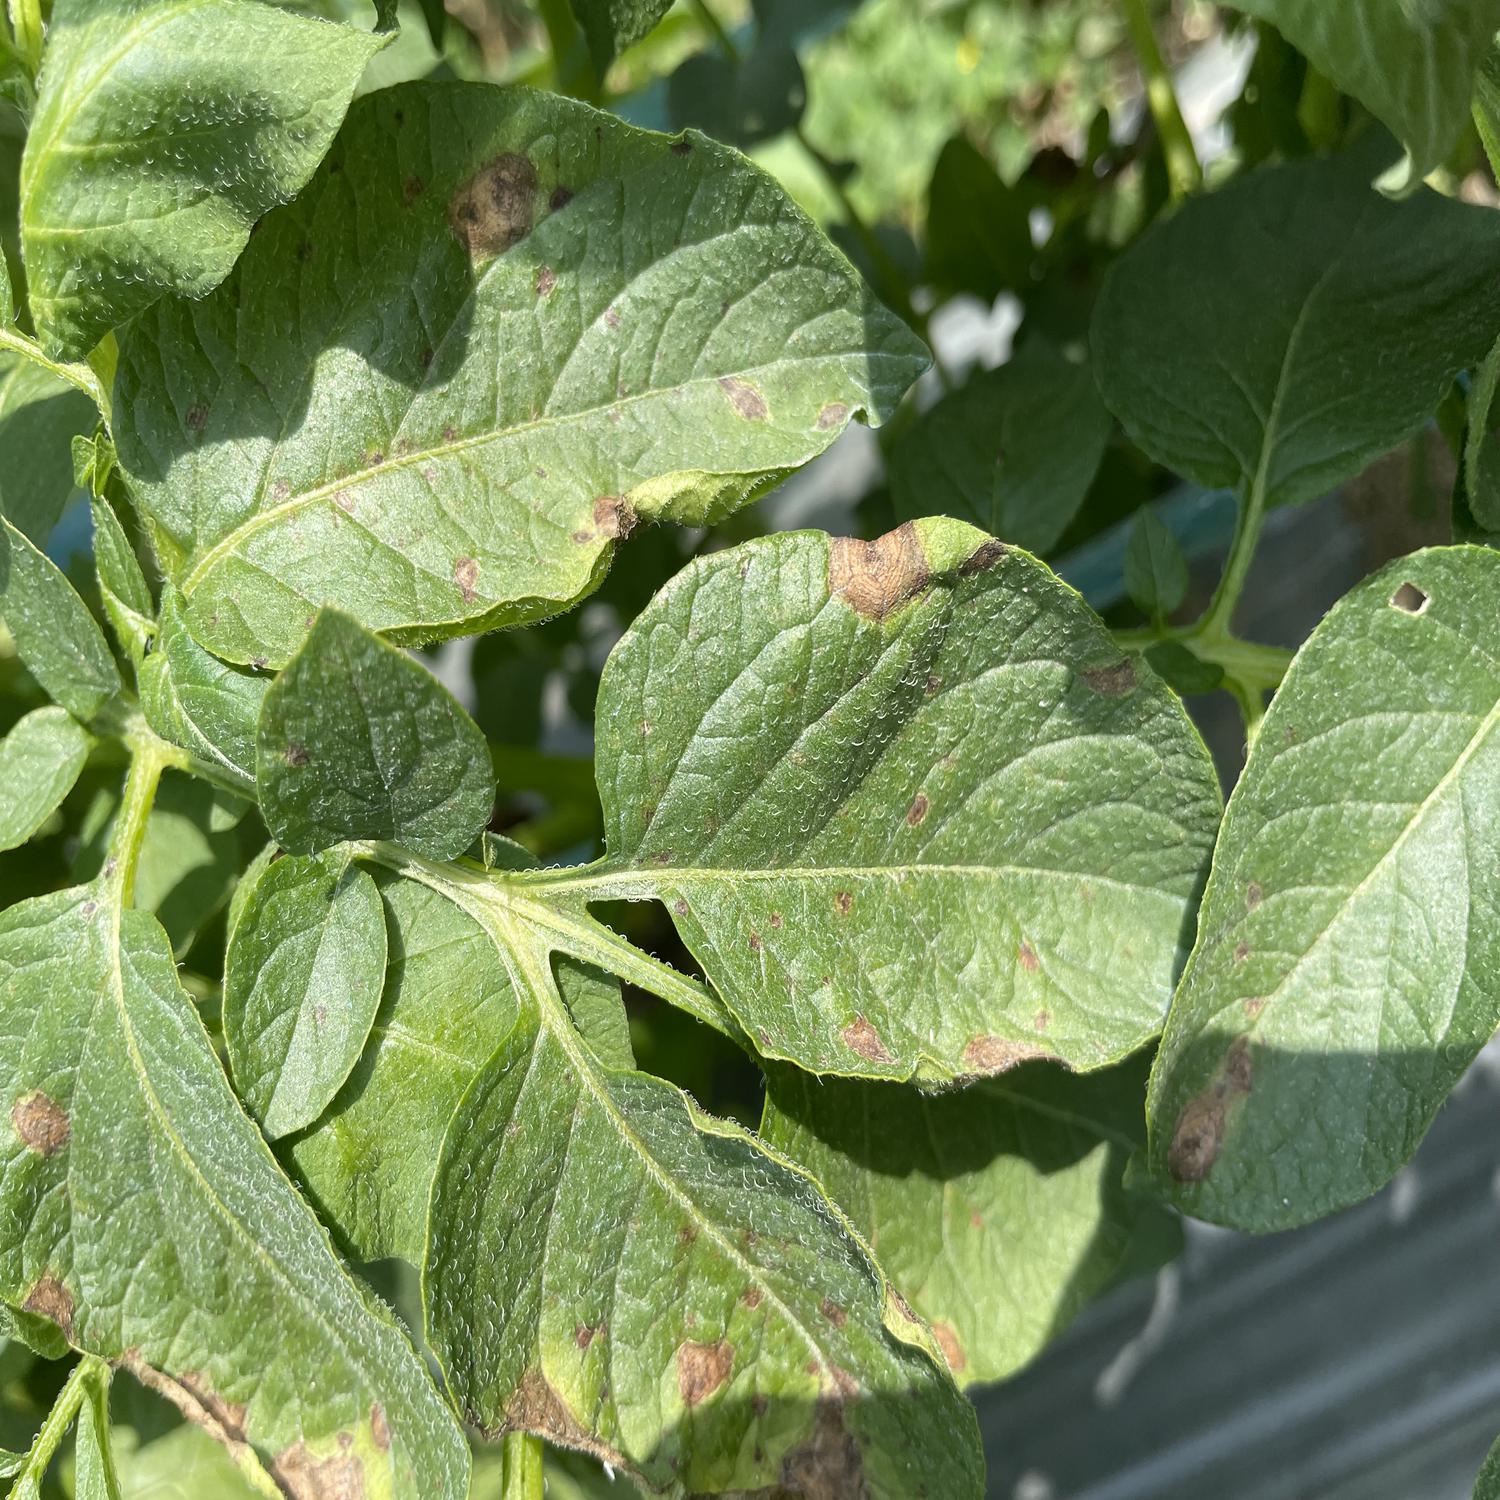
Label: Fungi